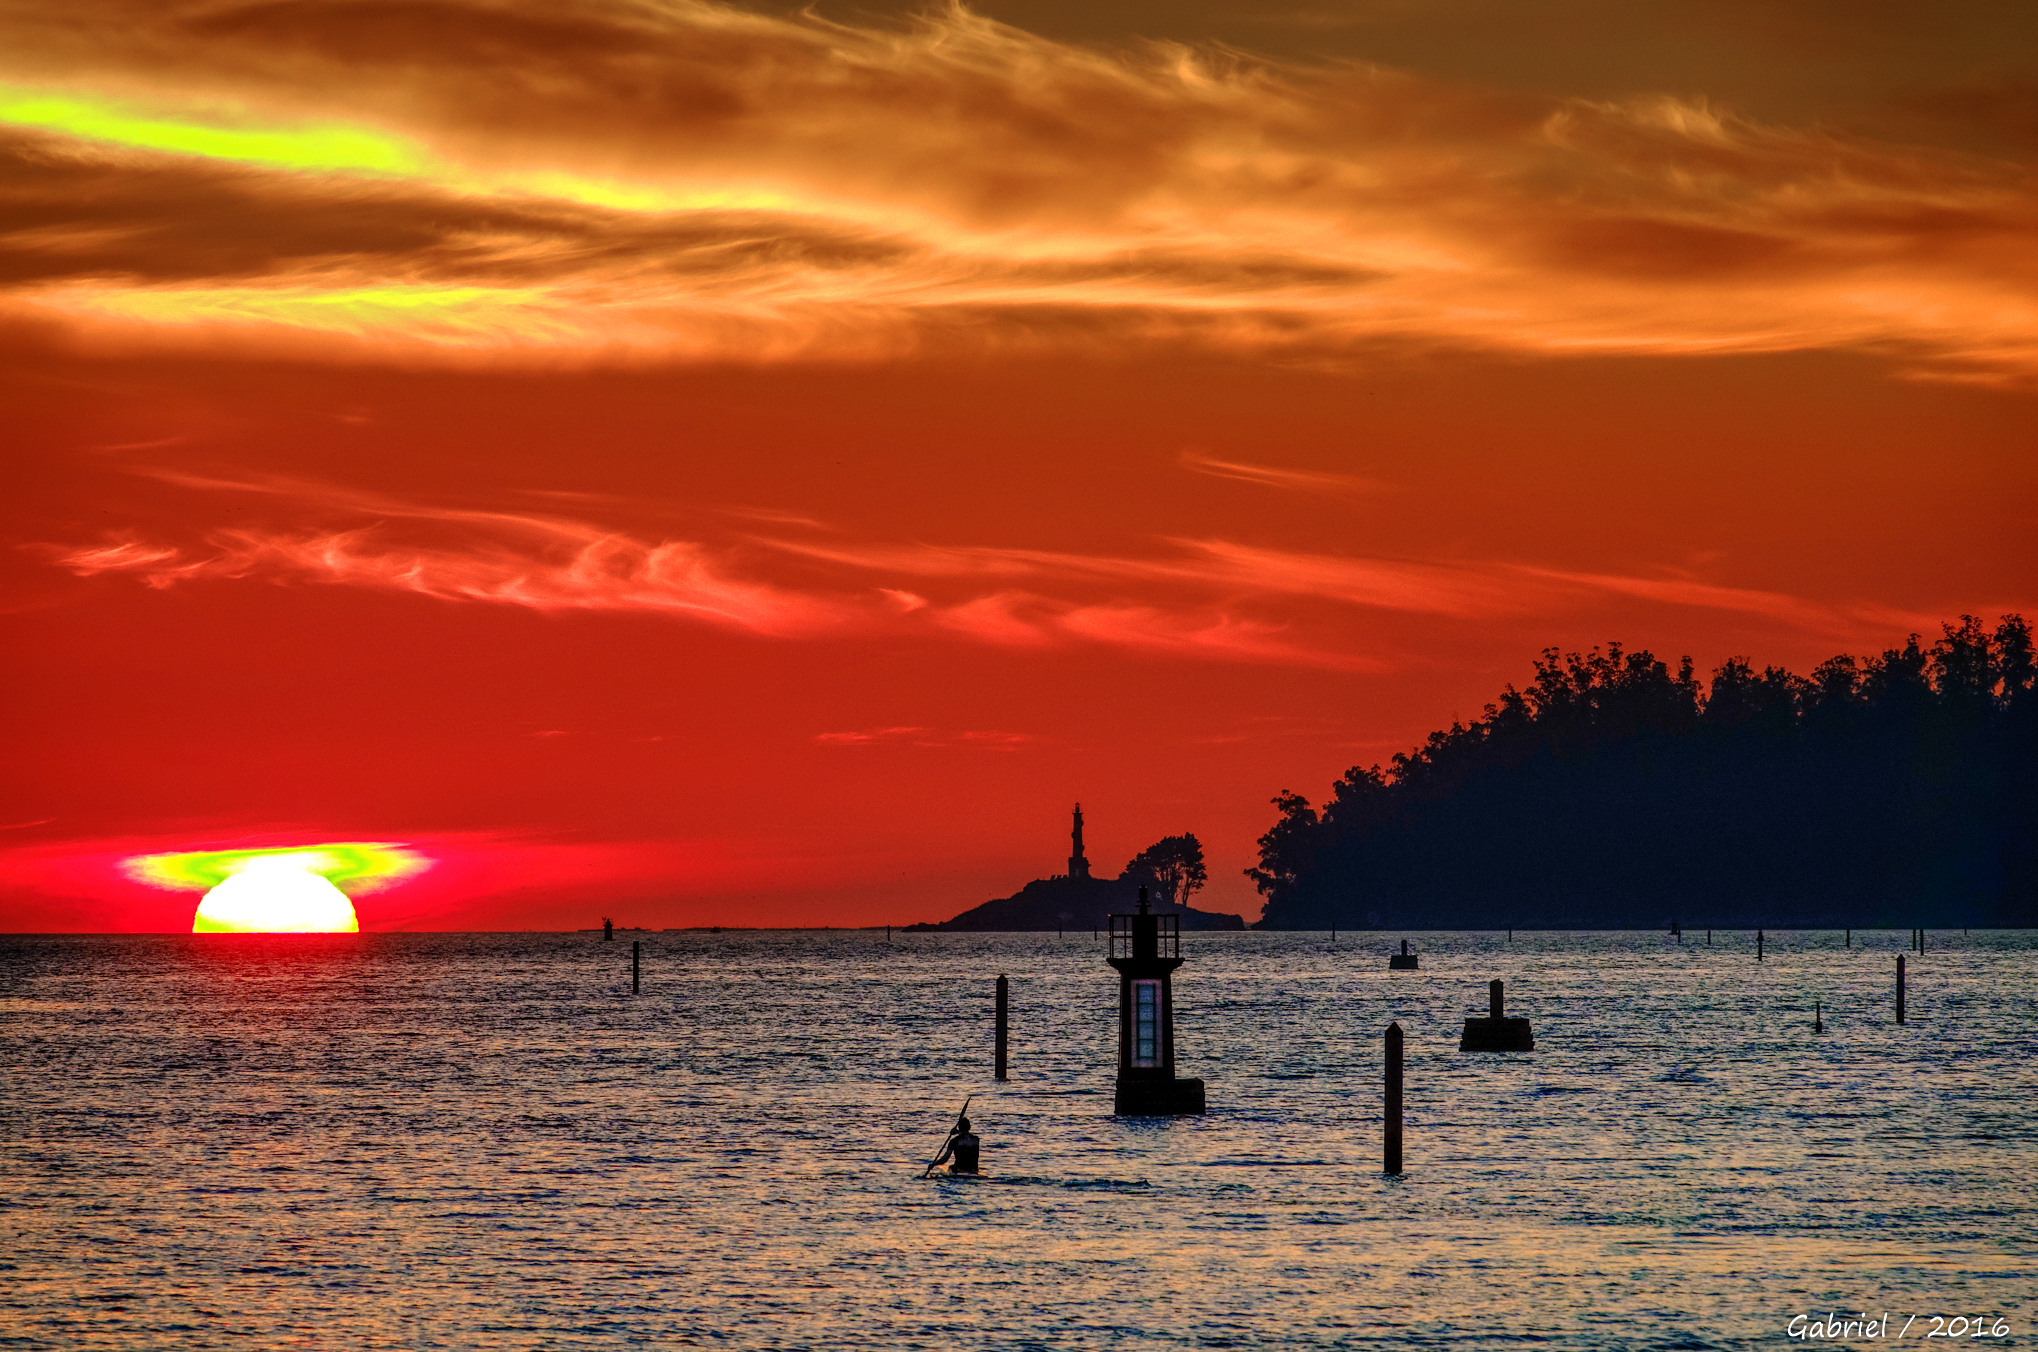
landscape, sea, ocean, horizon, cloud, sky, sun, sunrise, sunset, night, sunlight, morning, dawn, dusk, evening, reflection, hdr, spain, puestadesol, galicia, pontevedra, noche, paisajes, nocturna, espana, ggl1, gaby1, xovesphoto, sonydscrx10iii, sonyrx10iii, rx10iii, rx10m3, afterglow, red sky at morning